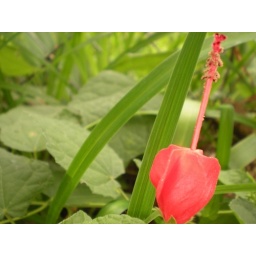
flower by the fence